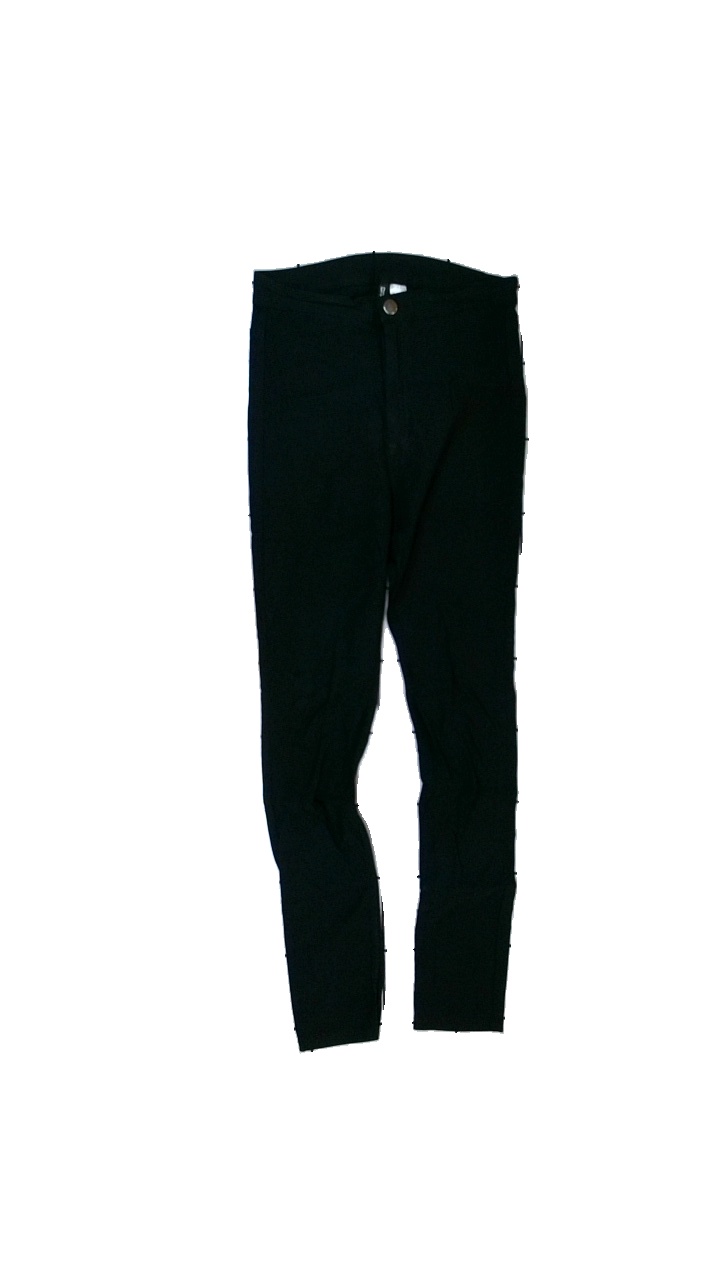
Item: Trousers (Men)
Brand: H&m
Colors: Black
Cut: Regular
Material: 78% viscose, 19% polyamid, 3% elastane
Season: All
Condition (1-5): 3
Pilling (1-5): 4
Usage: Reuse
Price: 50-100